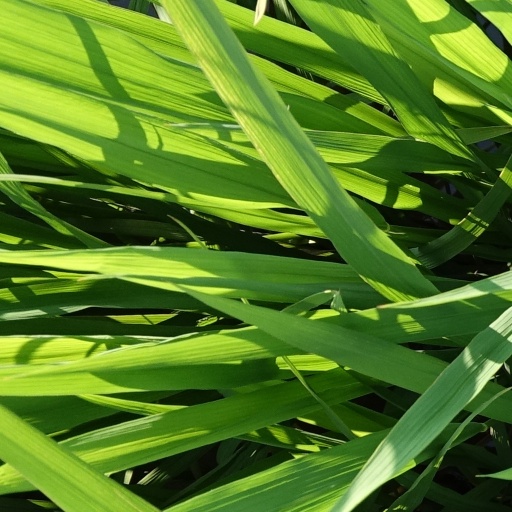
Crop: rice